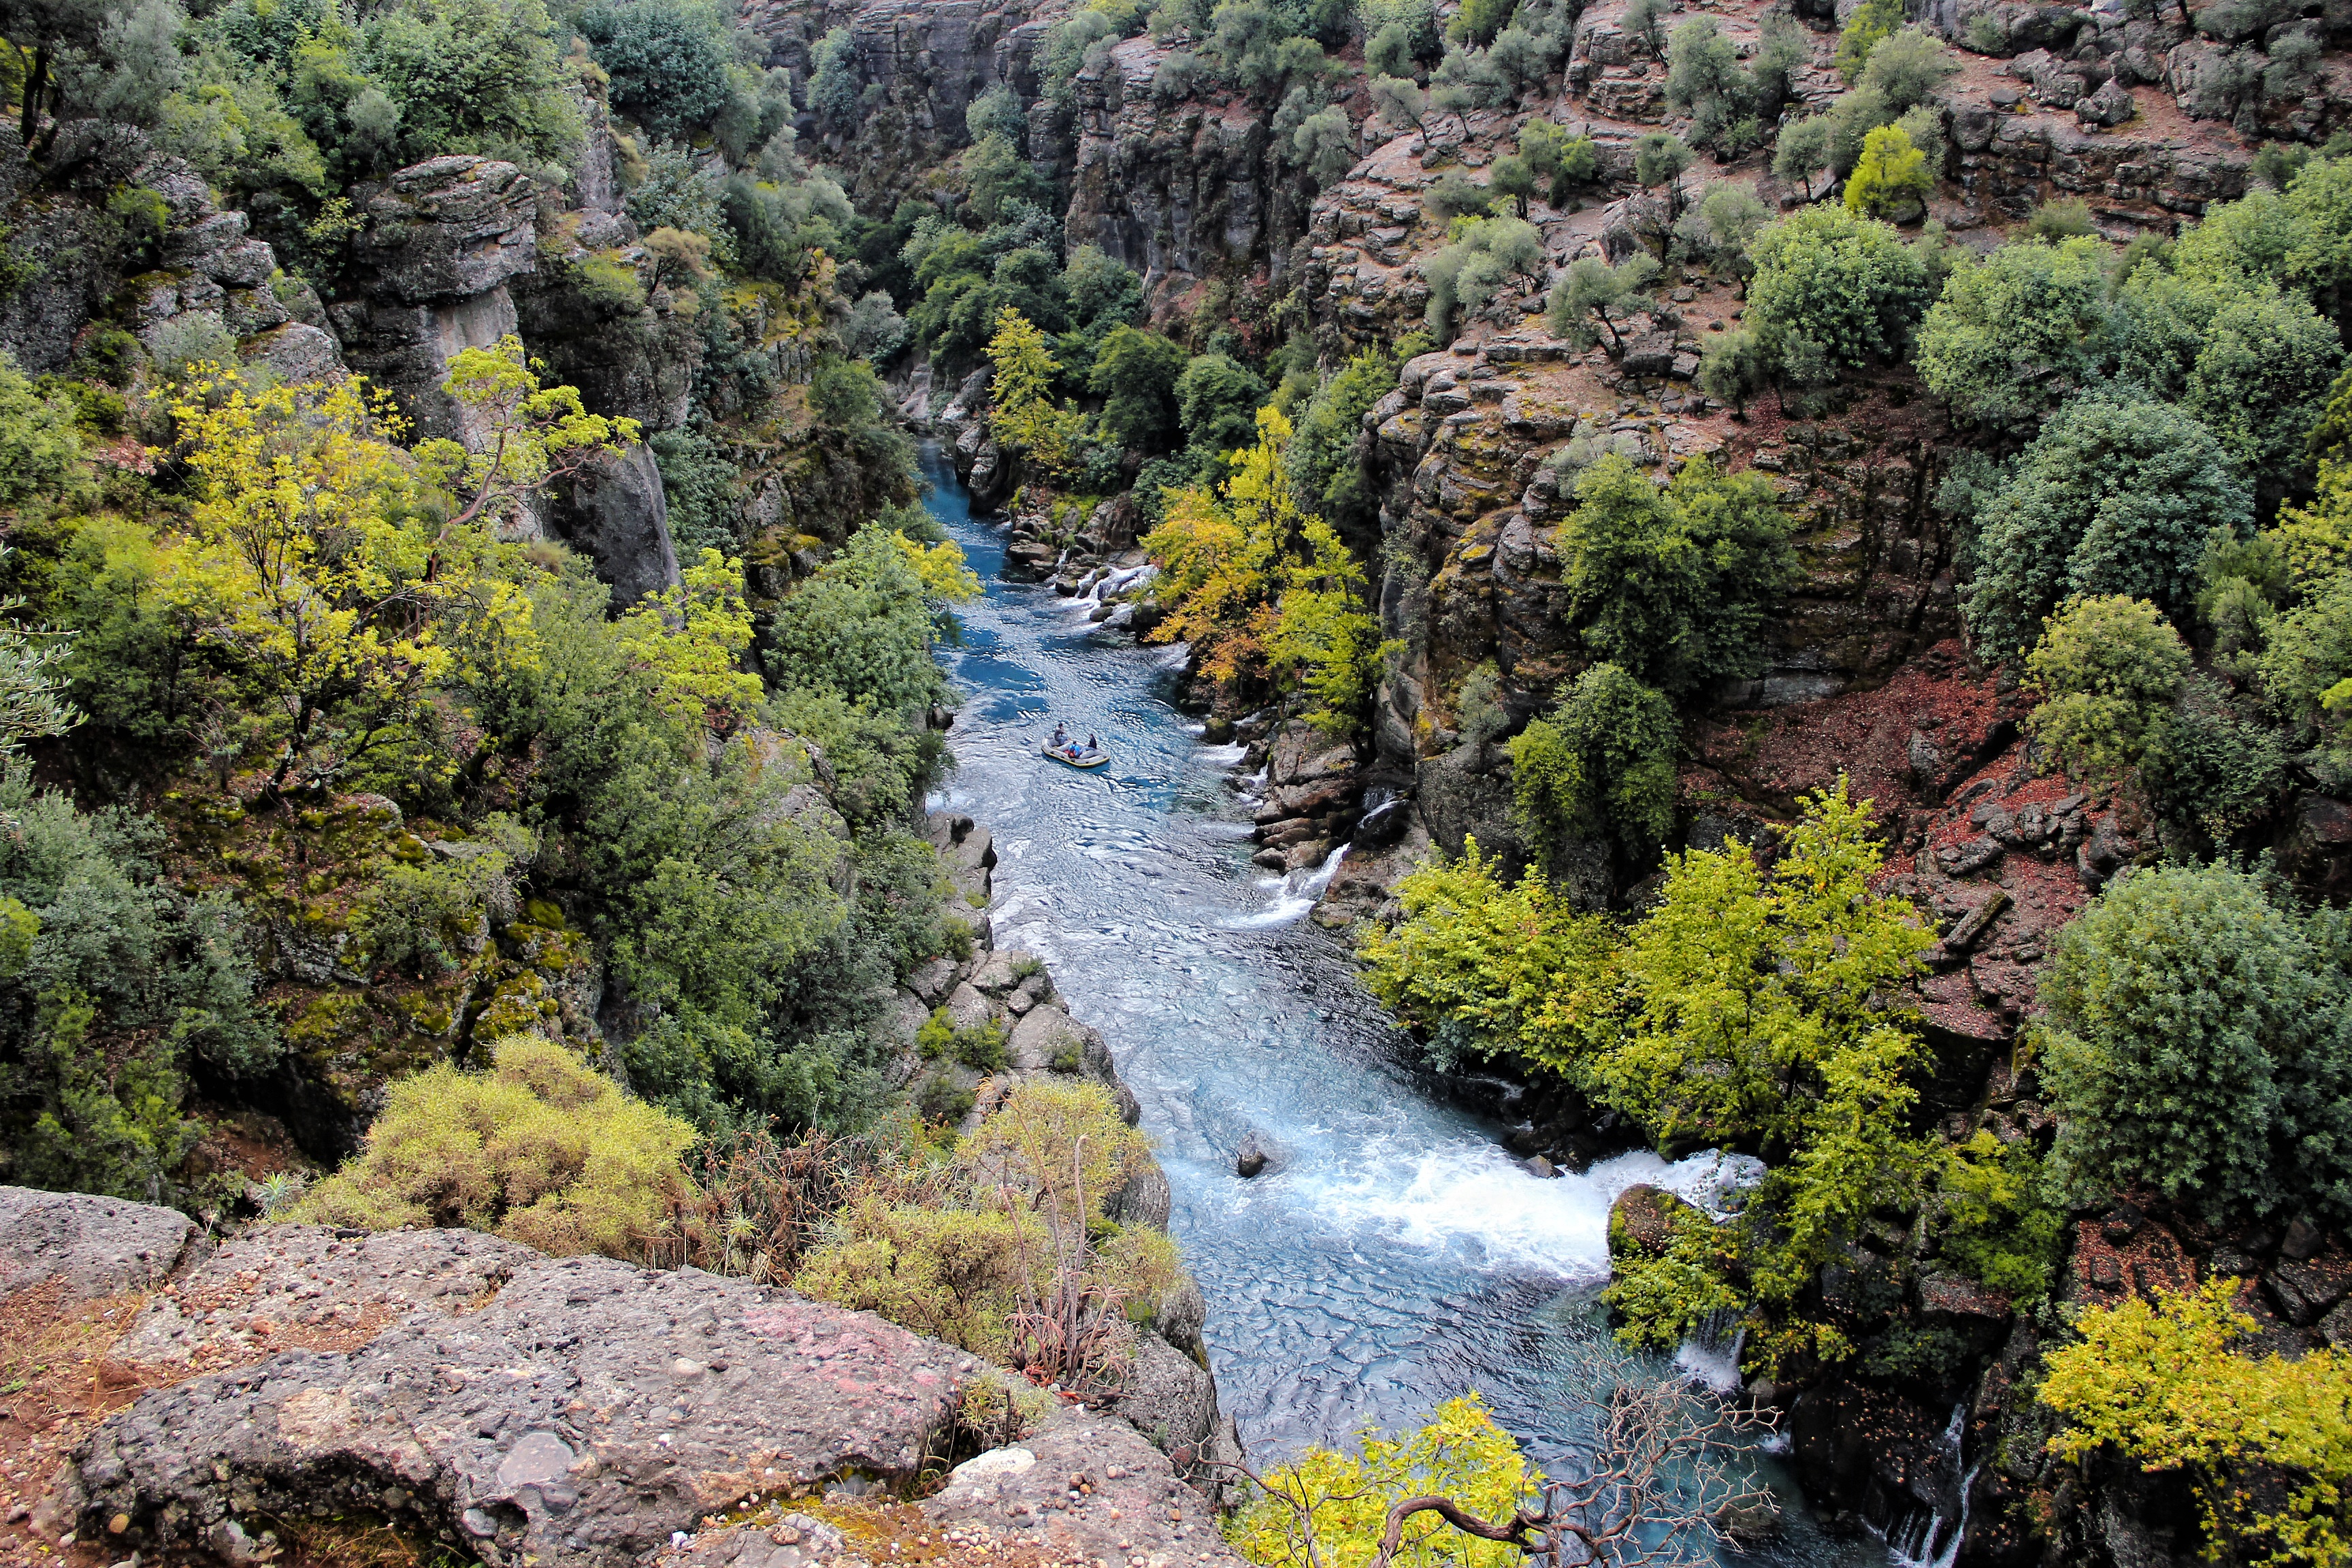
landscape, tree, water, nature, forest, rock, creek, wilderness, mountain, plant, river, stream, green, high, rapid, canyon, national park, vegetation, rainforest, ravine, escarpment, arroyo, tributary, water feature, watercourse, kennedy, stream bed, put it in the, nature reserve, state park, riparian zone, biome, old growth forest, water resources, plant community, tropical and subtropical coniferous forests, valdivian temperate rain forest